Hyundai Motor Company

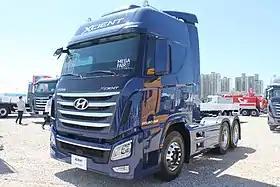
The Hyundai Xcient 6x2 truck

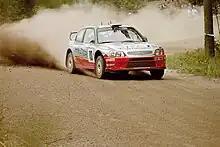
Alister McRae driving an Accent WRC at the 2001 Rally Finland

In March 2018, Hyundai launched a hydrogen powered crossover SUV the Nexo. In October 2020, South Korean domestic sales of the Nexo exceeded 10,000 vehicles. As of July 2020, Hyundai had exported only 769 vehicles to the United States and Europe with supply limited due to domestic demand.